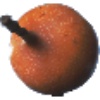
Label: granadilla